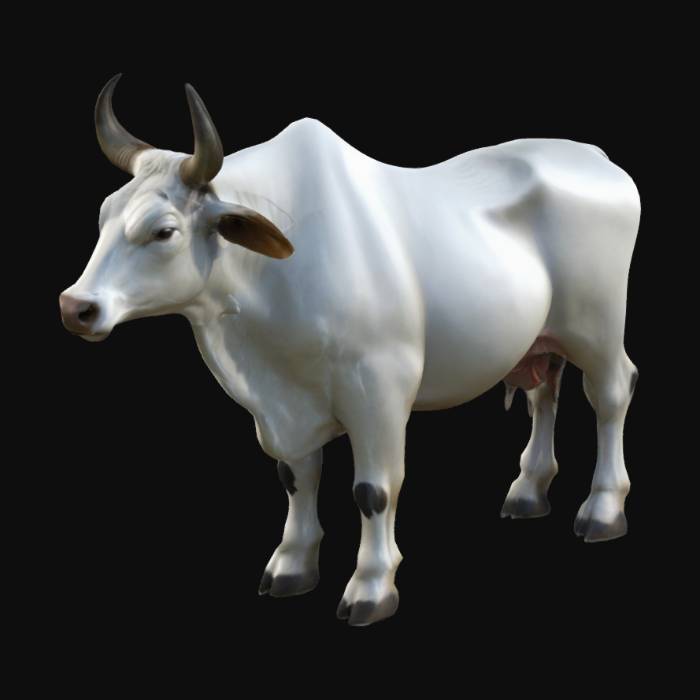
미적 점수 (1~10점): 8